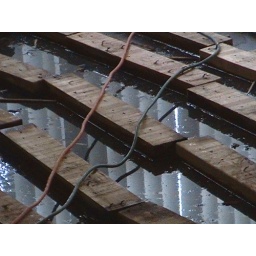
Flood Aftermath - Flood water remaining under wooden floor